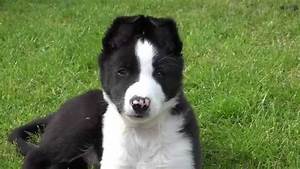
Label: cane